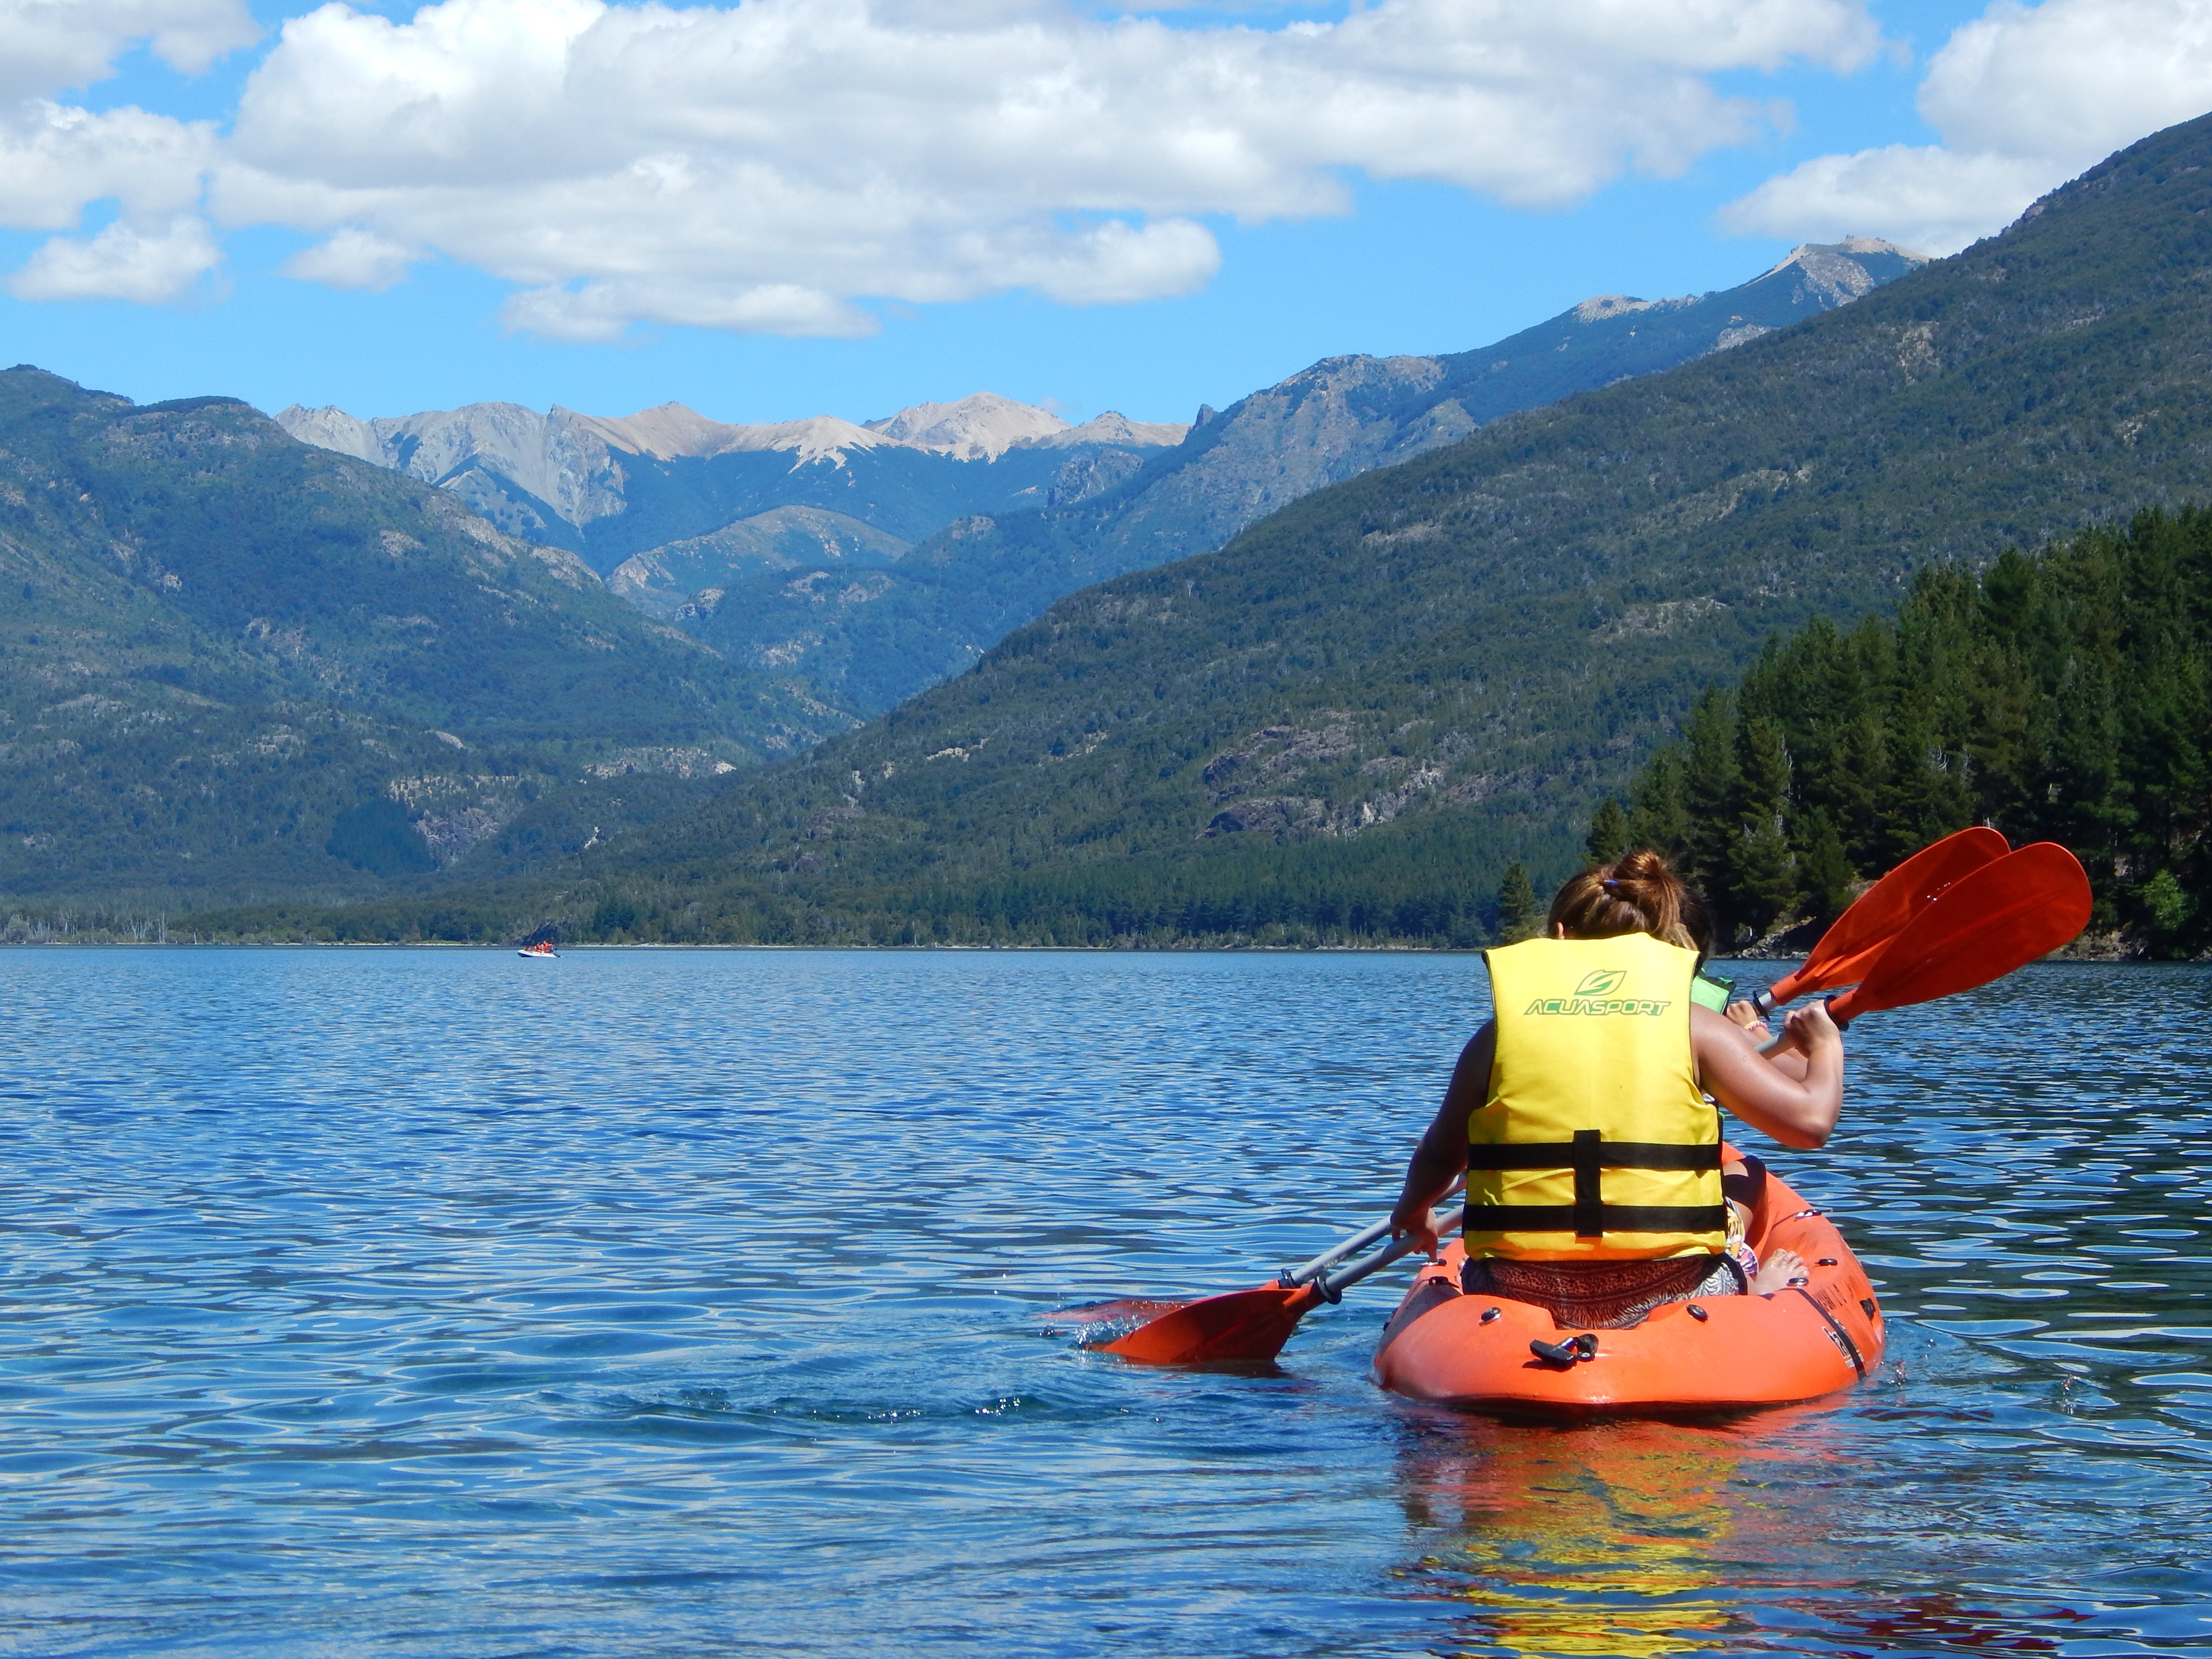
water, person, mountain, boat, lake, river, summer, canoe, young, paddle, vehicle, holiday, calm, extreme sport, kayak, sports equipment, happy, women, sports, back, boating, kayaking, watercraft, water sport, sea kayak, admiring